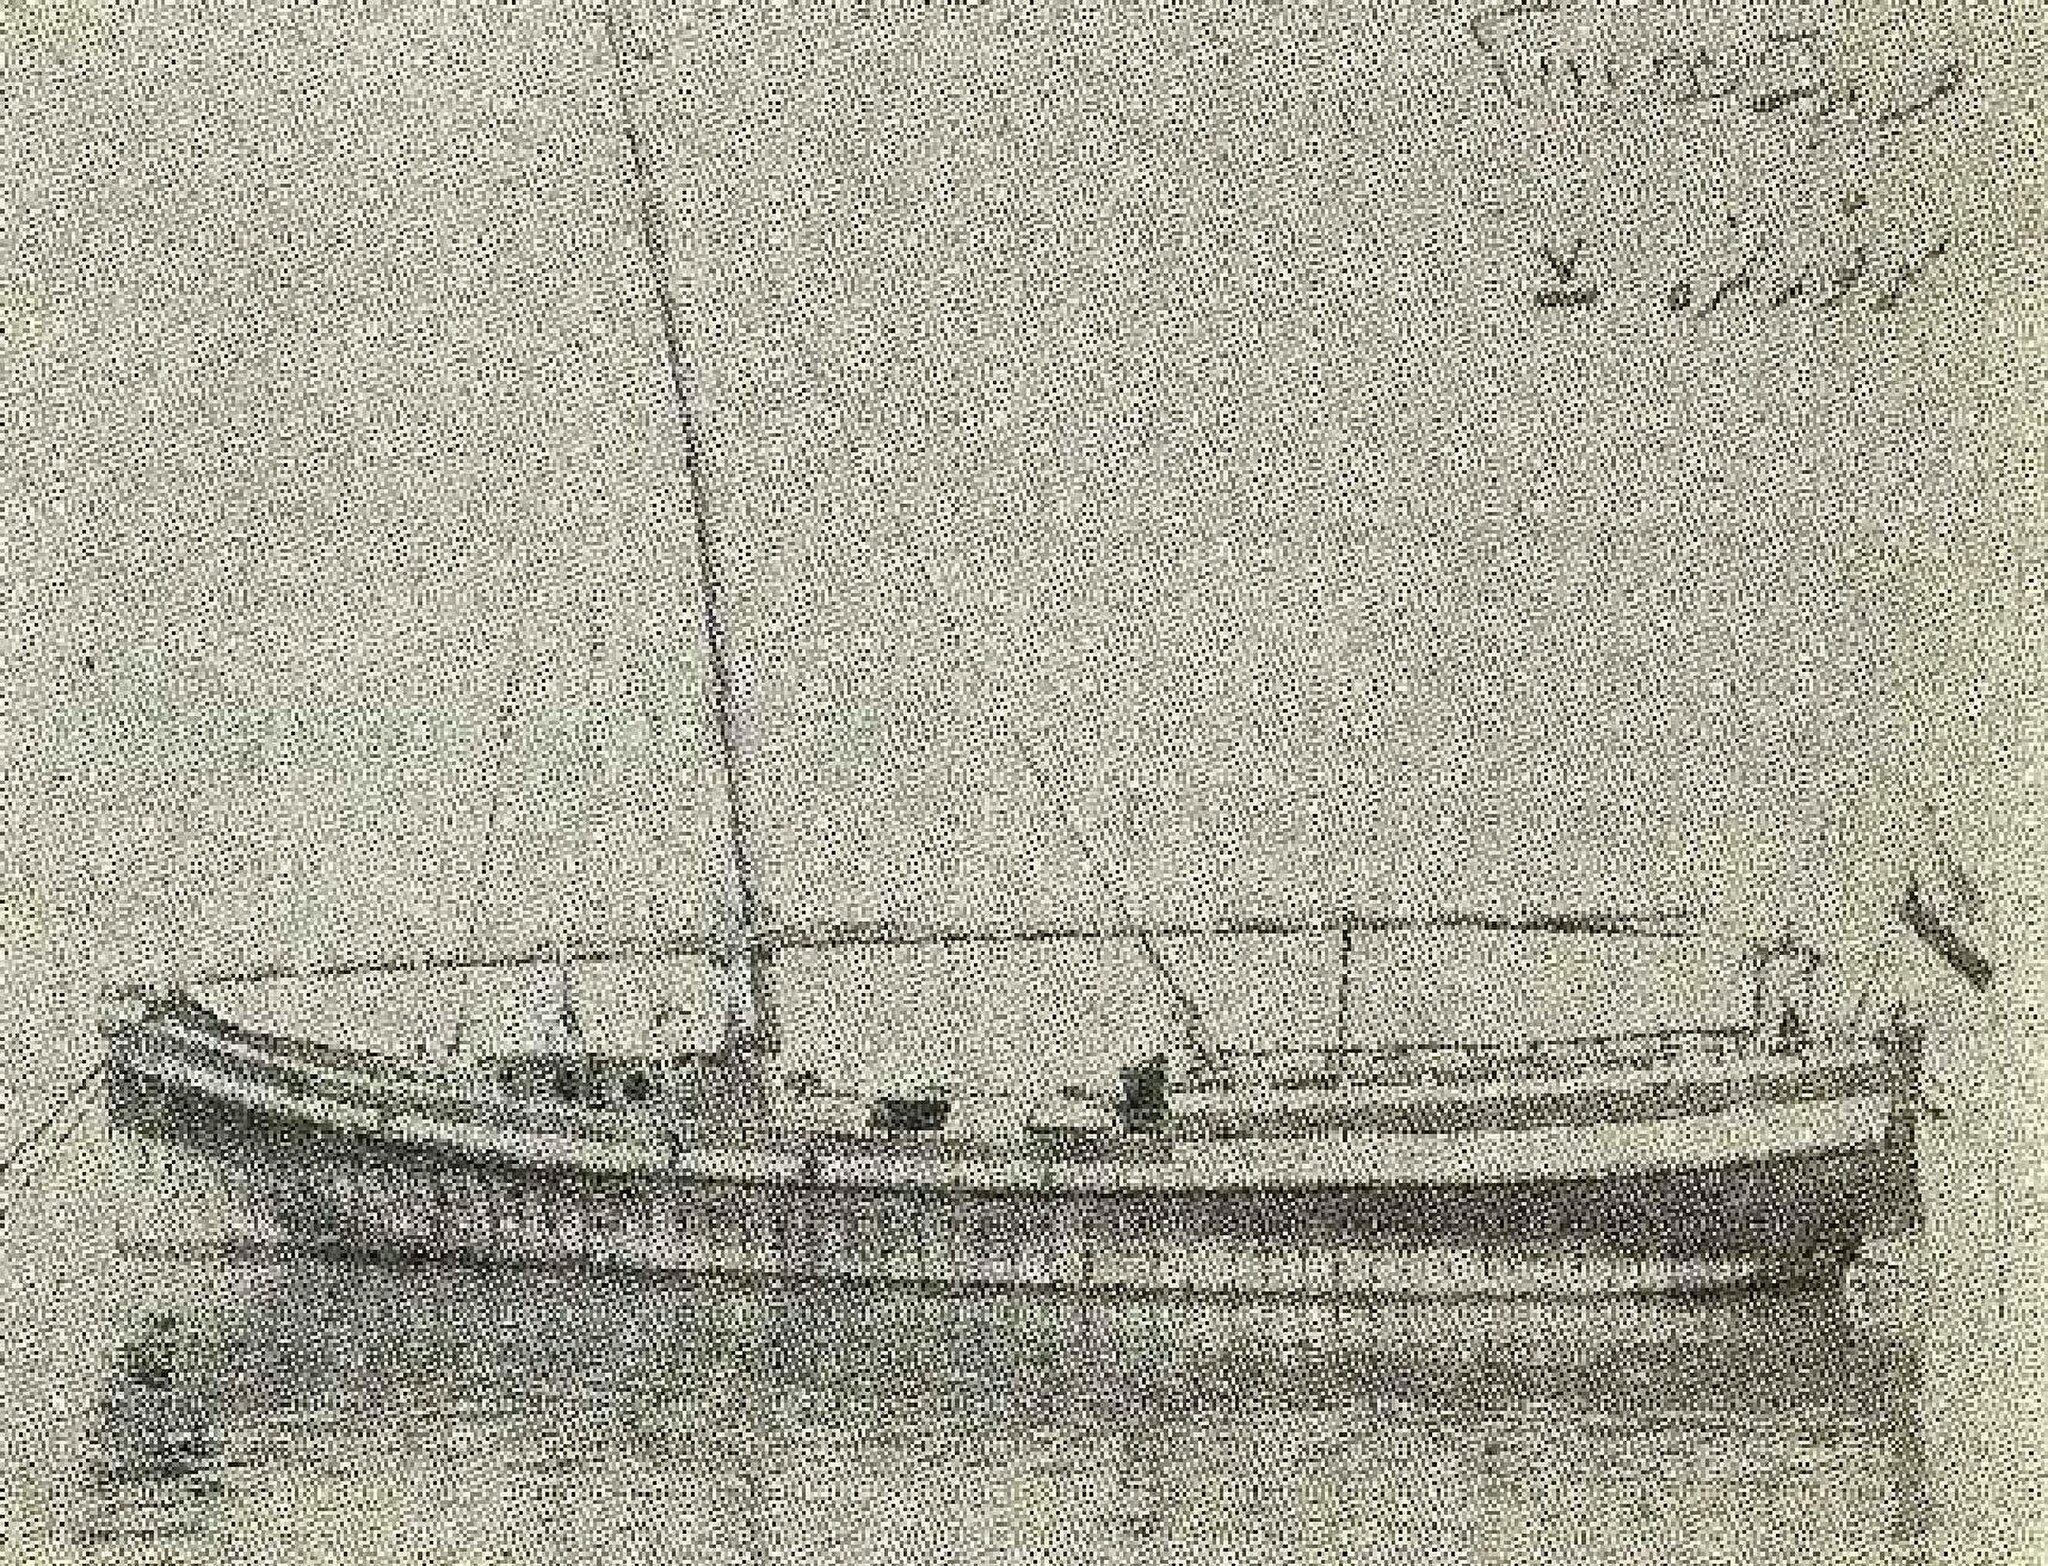
Title: Motor launch number 7
Description: 2500 Years on the Sea
Date: 1971
Categories: PD Iran, PD-scan (PD-Iran), Extracted images, Motor Nomreh 7 (ship), Images from 2500 Years on the Sea